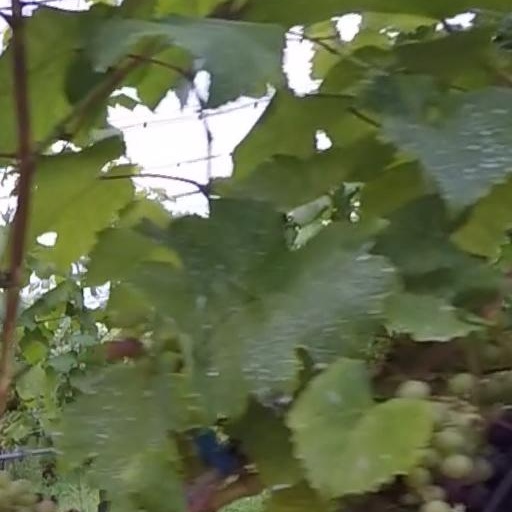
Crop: grape